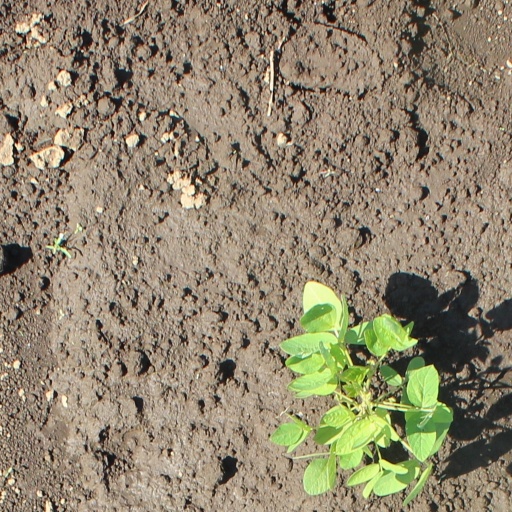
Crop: soybean